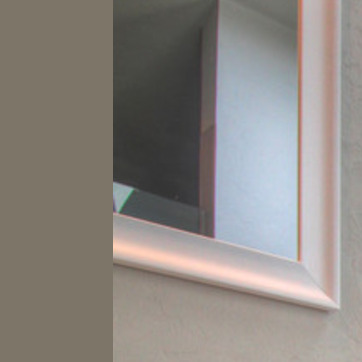
Material: mirror